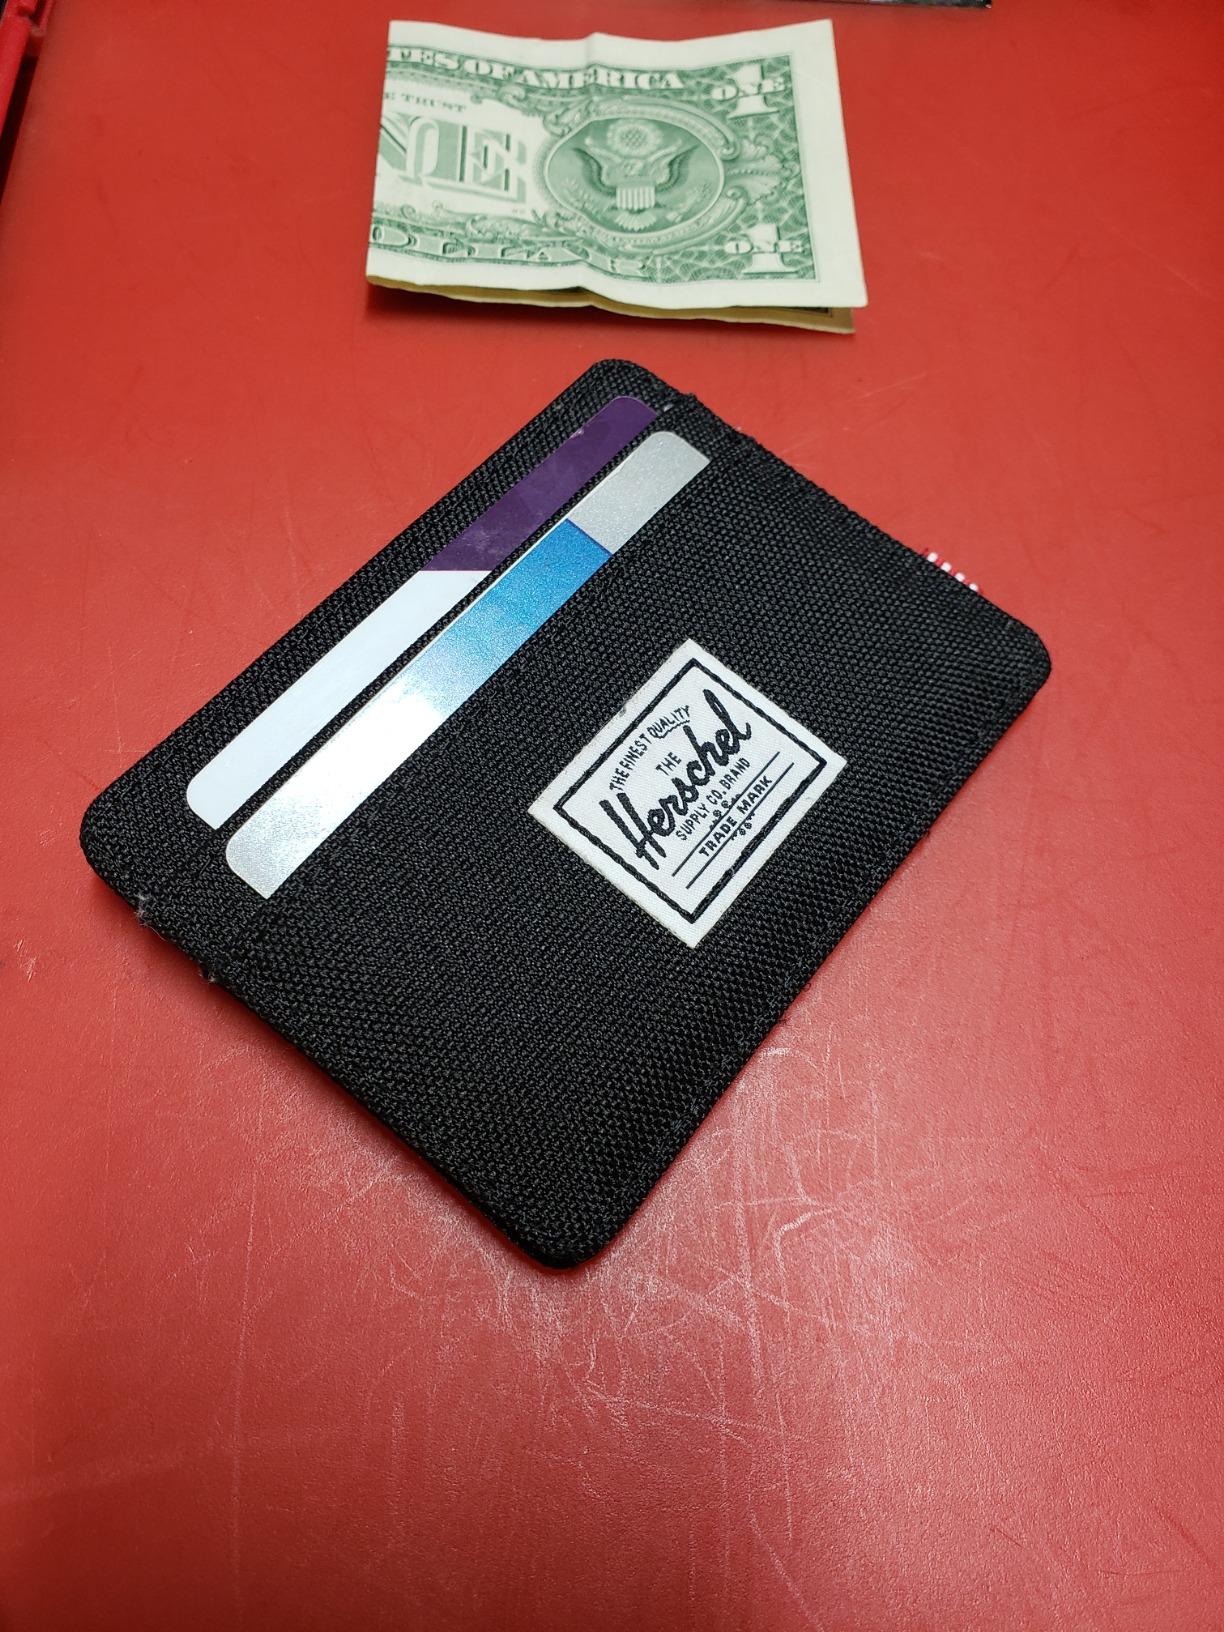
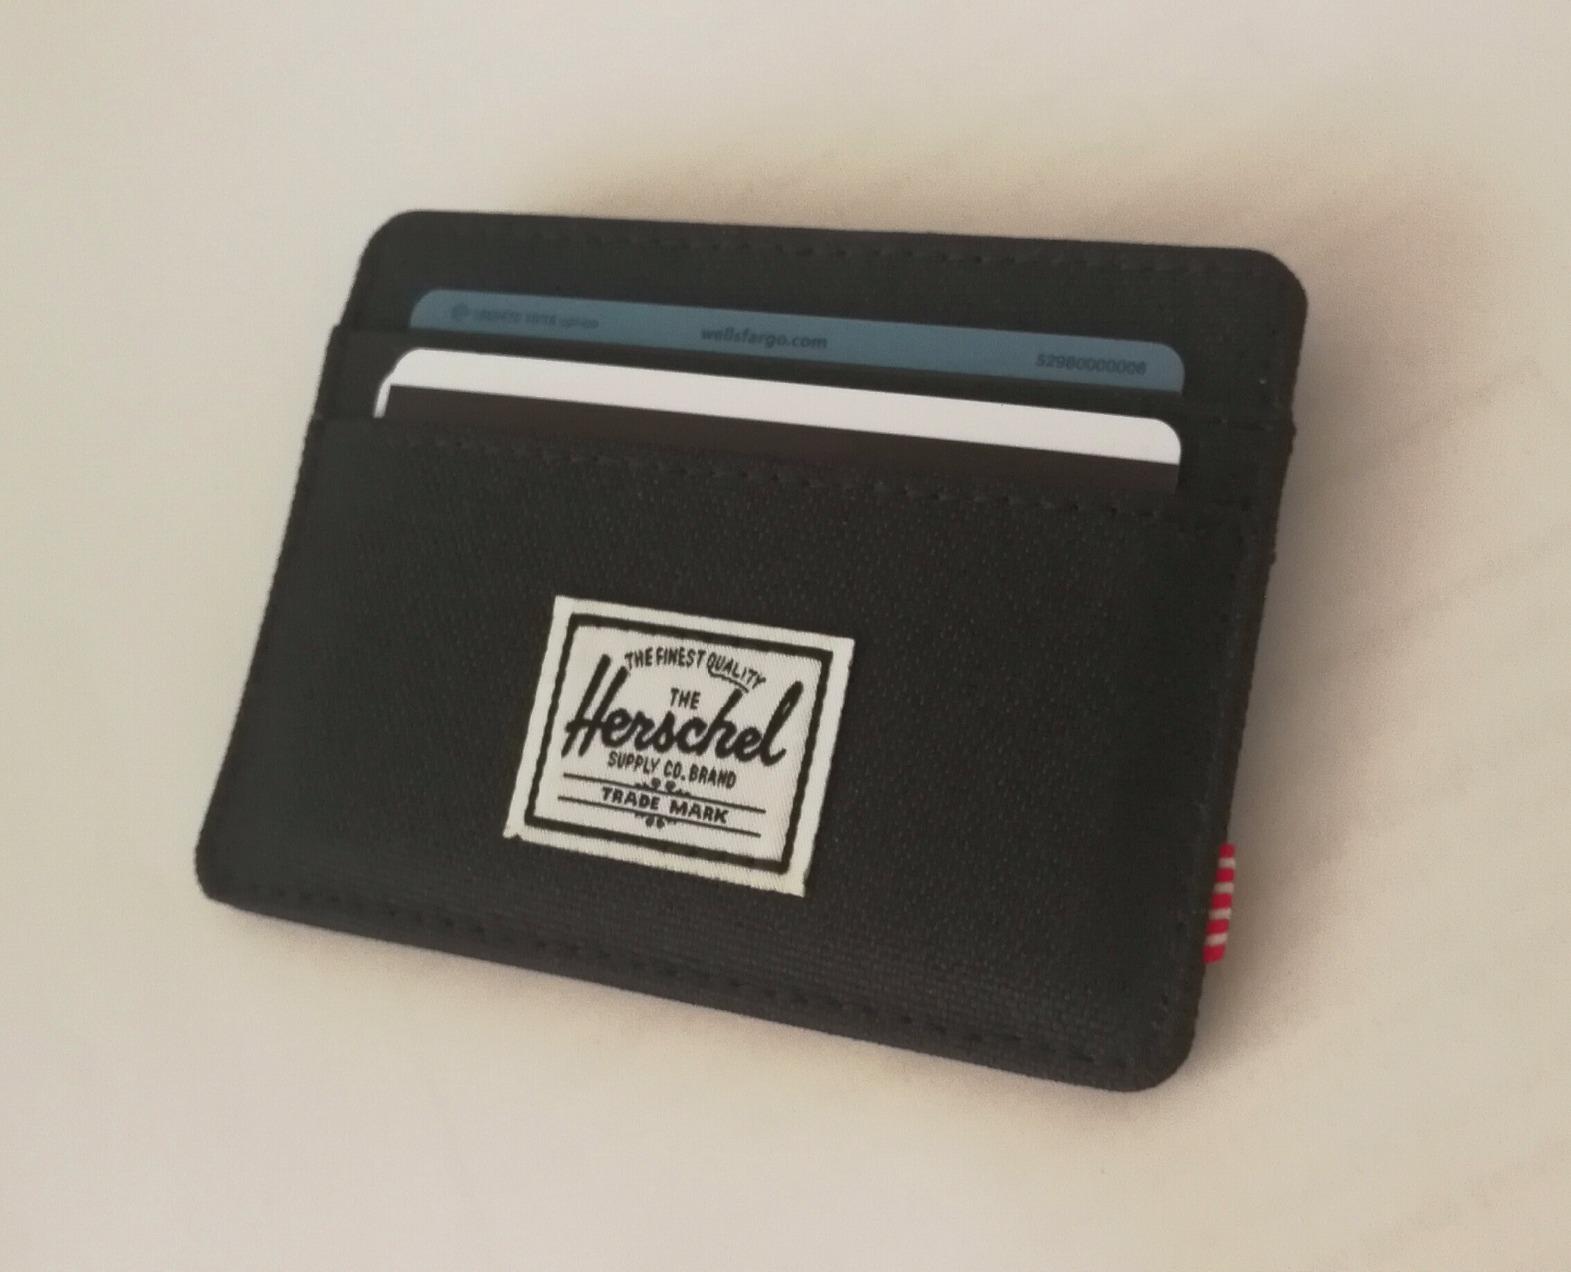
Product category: accessories_wallet
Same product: yes